Sam Angus (writer)

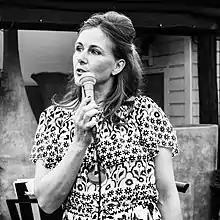
Angus at the house of hummingbird island launch party

Samantha Angus (born 21 July 1967) is an English writer of historical adventure novels for children. She is the author of five books, including "Soldier Dog", "Captain", "A Horse Called Hero", and "The House on Hummingbird Island". Her novels deal with bleak moments of British and colonial history.